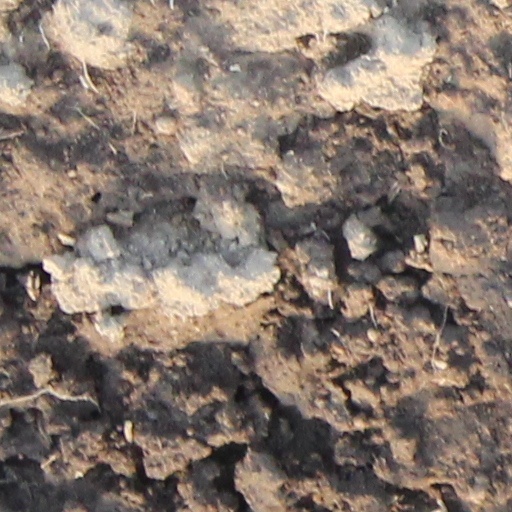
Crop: wheat